William Frederick Milton Arny

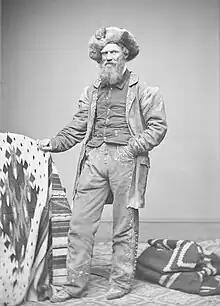
William Frederick Milton Arny by the Mathew Brady Studio, c. 1860-70

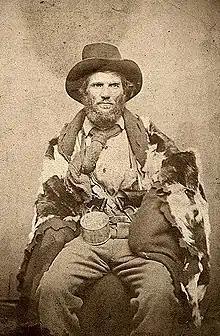
William F. M. Arny, circa 1856

William Frederick Milton Arny (May 9, 1813 – September 18, 1881) was an Indian agent for the United States, who served as Secretary of New Mexico Territory in 1862–1867.